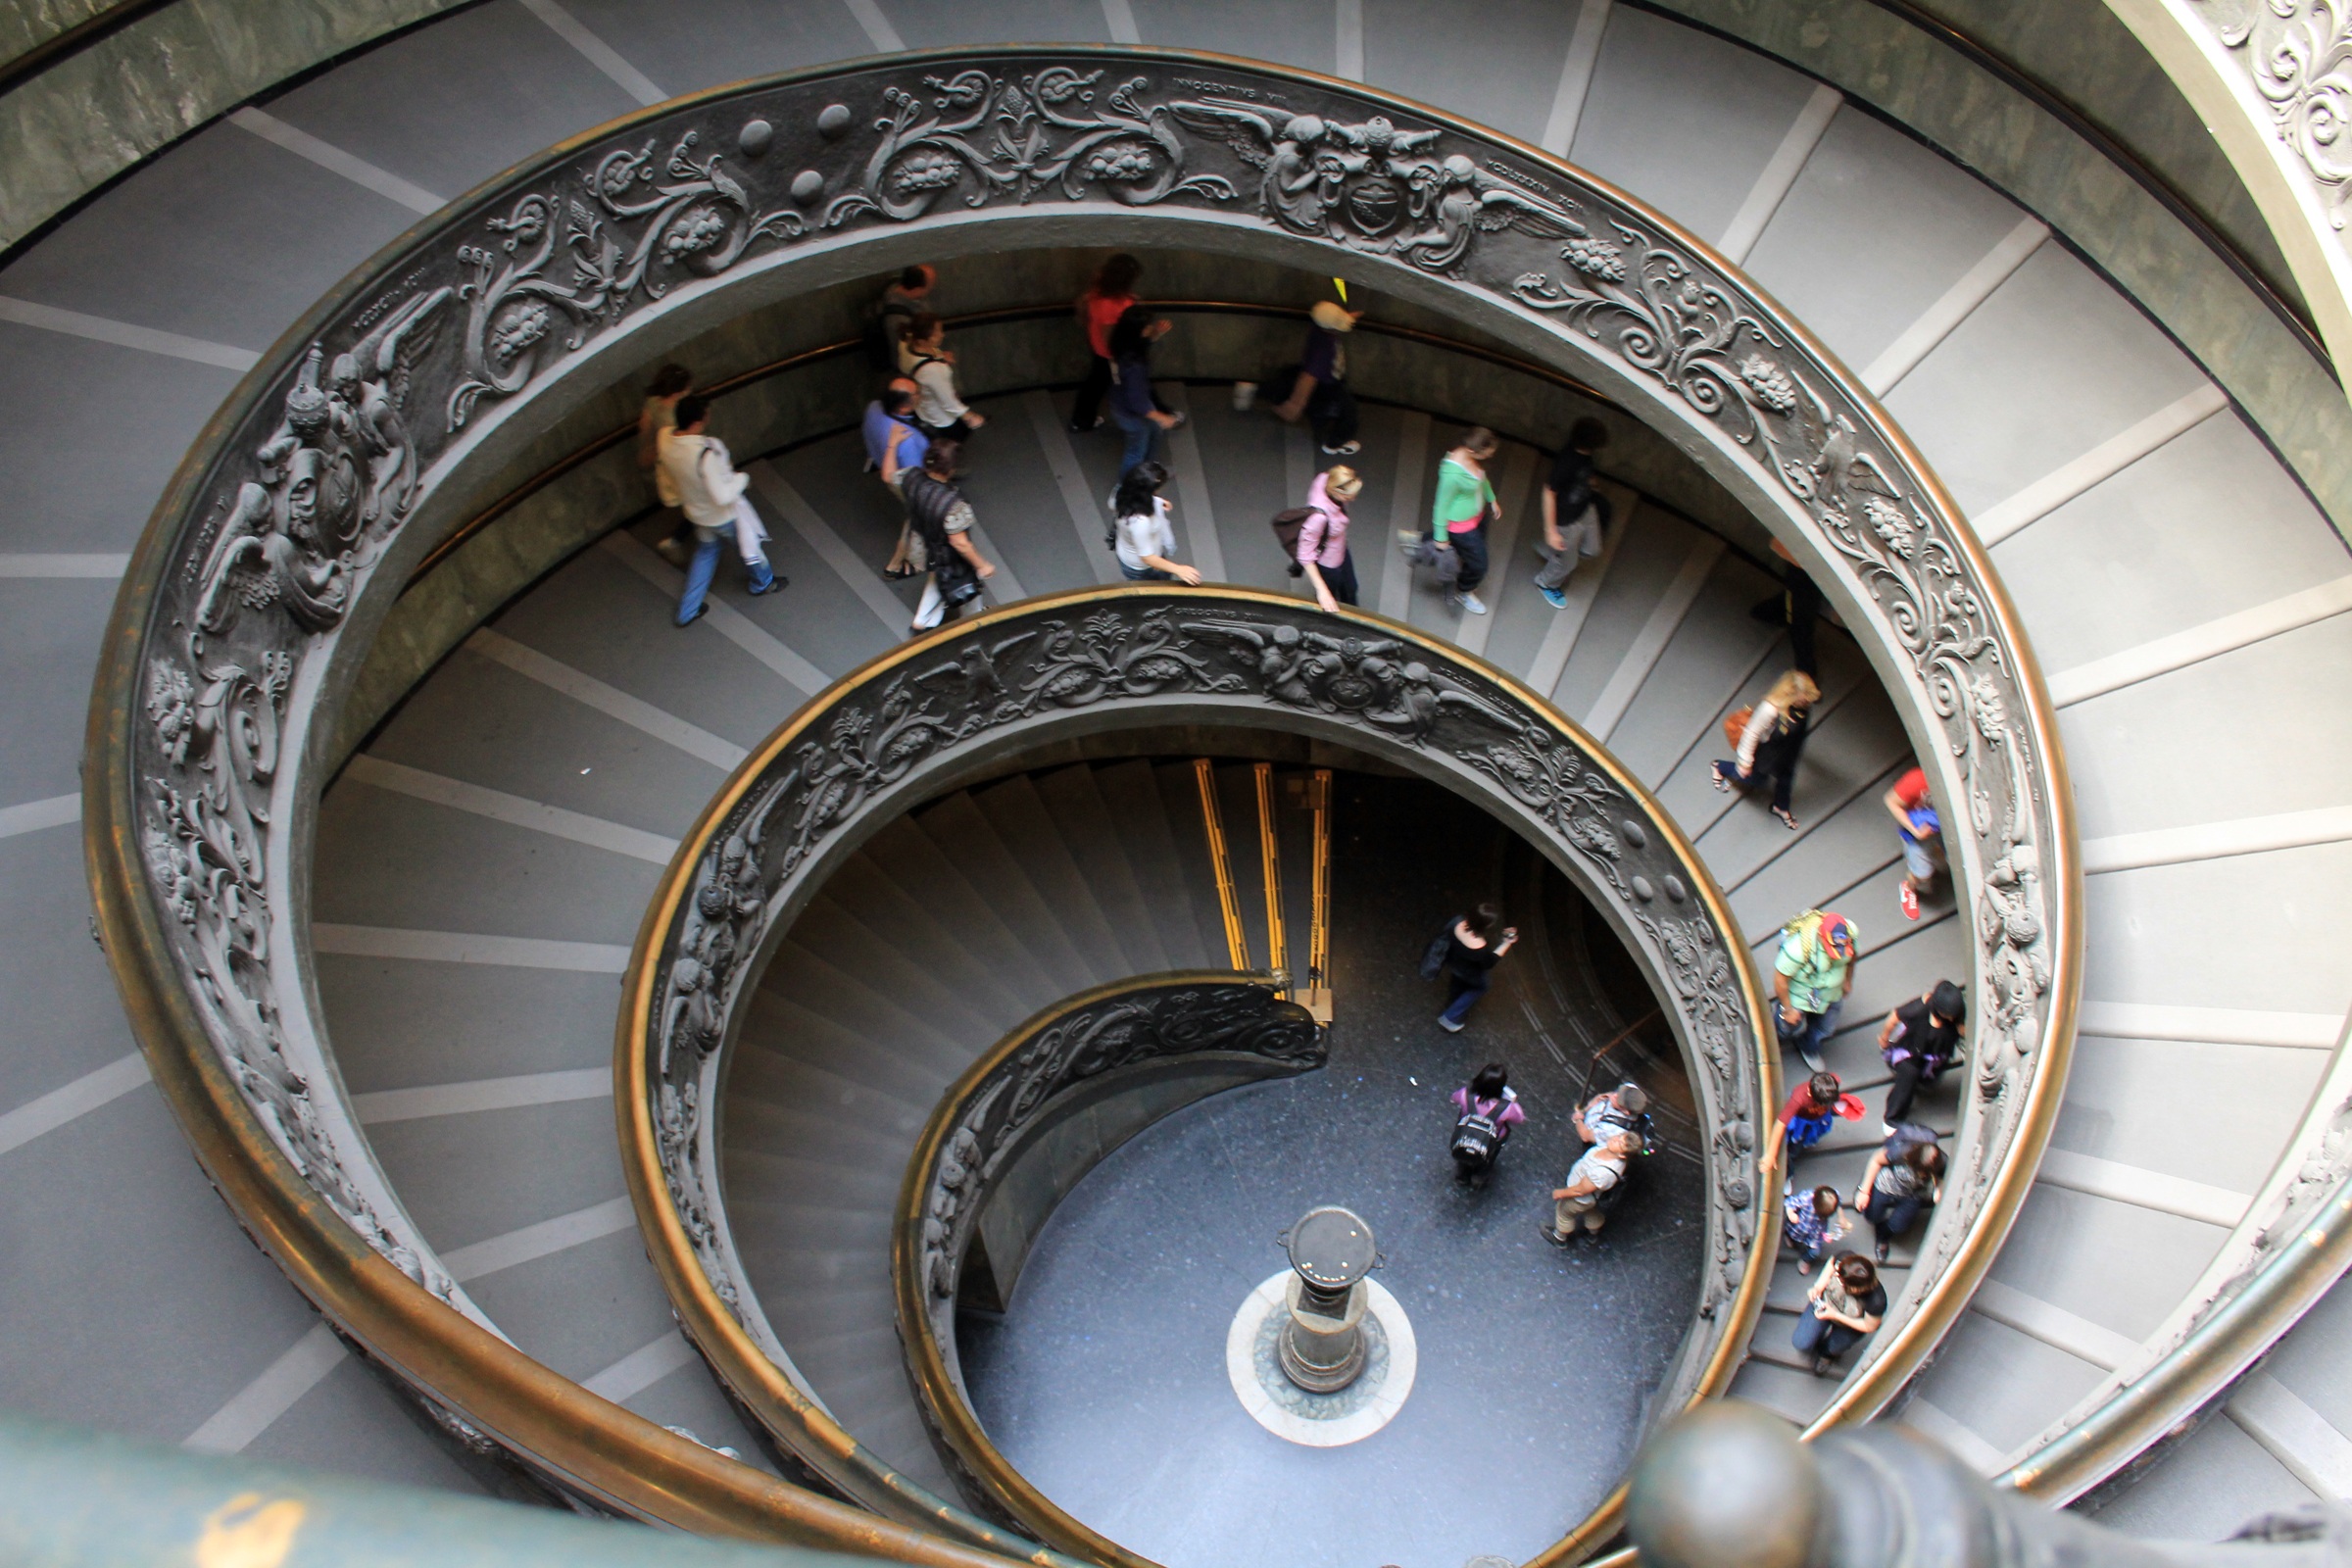
architecture, structure, stair, wheel, round, spiral, interior, building, staircase, curve, stairway, swirl, climb, vatican, design, circular, symmetry, fisheye lens